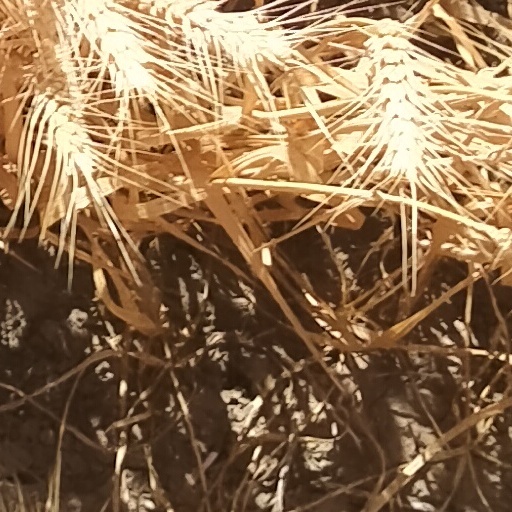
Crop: wheat